Rangitoto Island

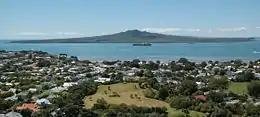
Viewed from Mount Victoria. The island is close to the Auckland shore.

The volcano erupted within the historical memory of the local Māori iwi (tribes). Human footprints have been found between layers of Rangitoto volcanic ash on the adjoining Motutapu Island. Ngāi Tai was the iwi living on Motutapu, and considers both islands their ancestral home. Ngāti Paoa also has links with Rangitoto.